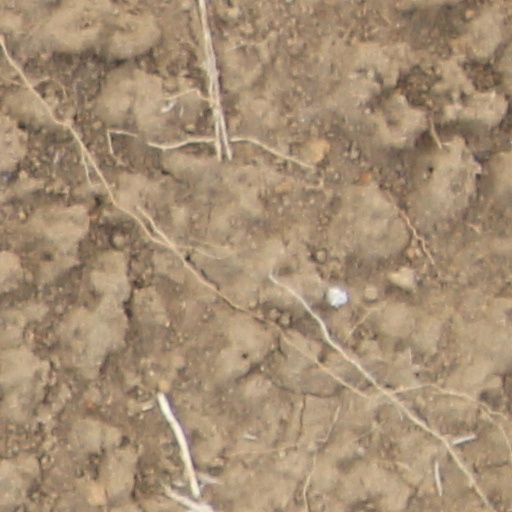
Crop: wheat